James Ross (conductor)

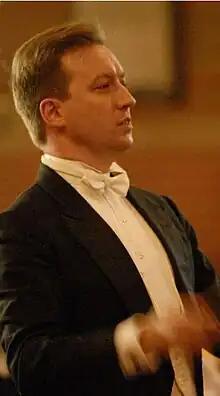
James Ross (conductor)

Ross studied at Harrow School, and later at Christ Church, Oxford from where he received an MA in Modern History (1993), an MSt in Music (1994), and a DPhil in French opera (1998) awarded the Donald Tovey Prize. He studied with conductors including Sir Charles Mackerras, Ernst Schelle, Victor Feldbrill and Alan Hazeldine, and was a finalist in the 1998 BBC Philharmonic Conducting Competition.